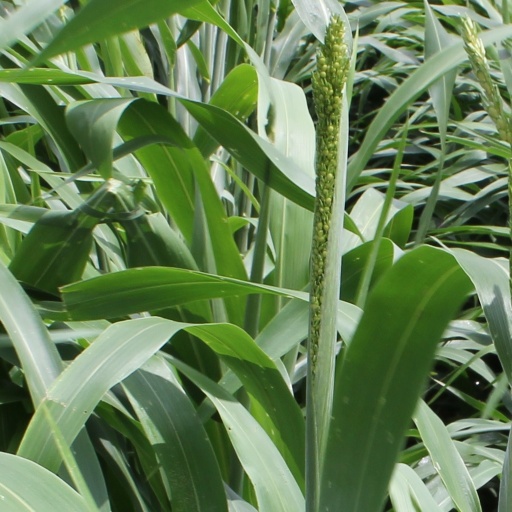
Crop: sorghum